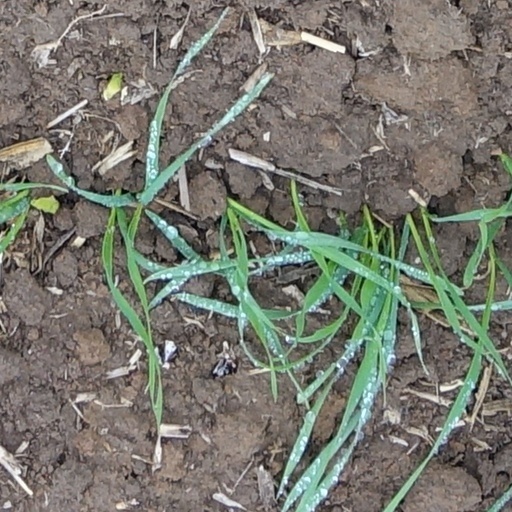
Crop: wheat